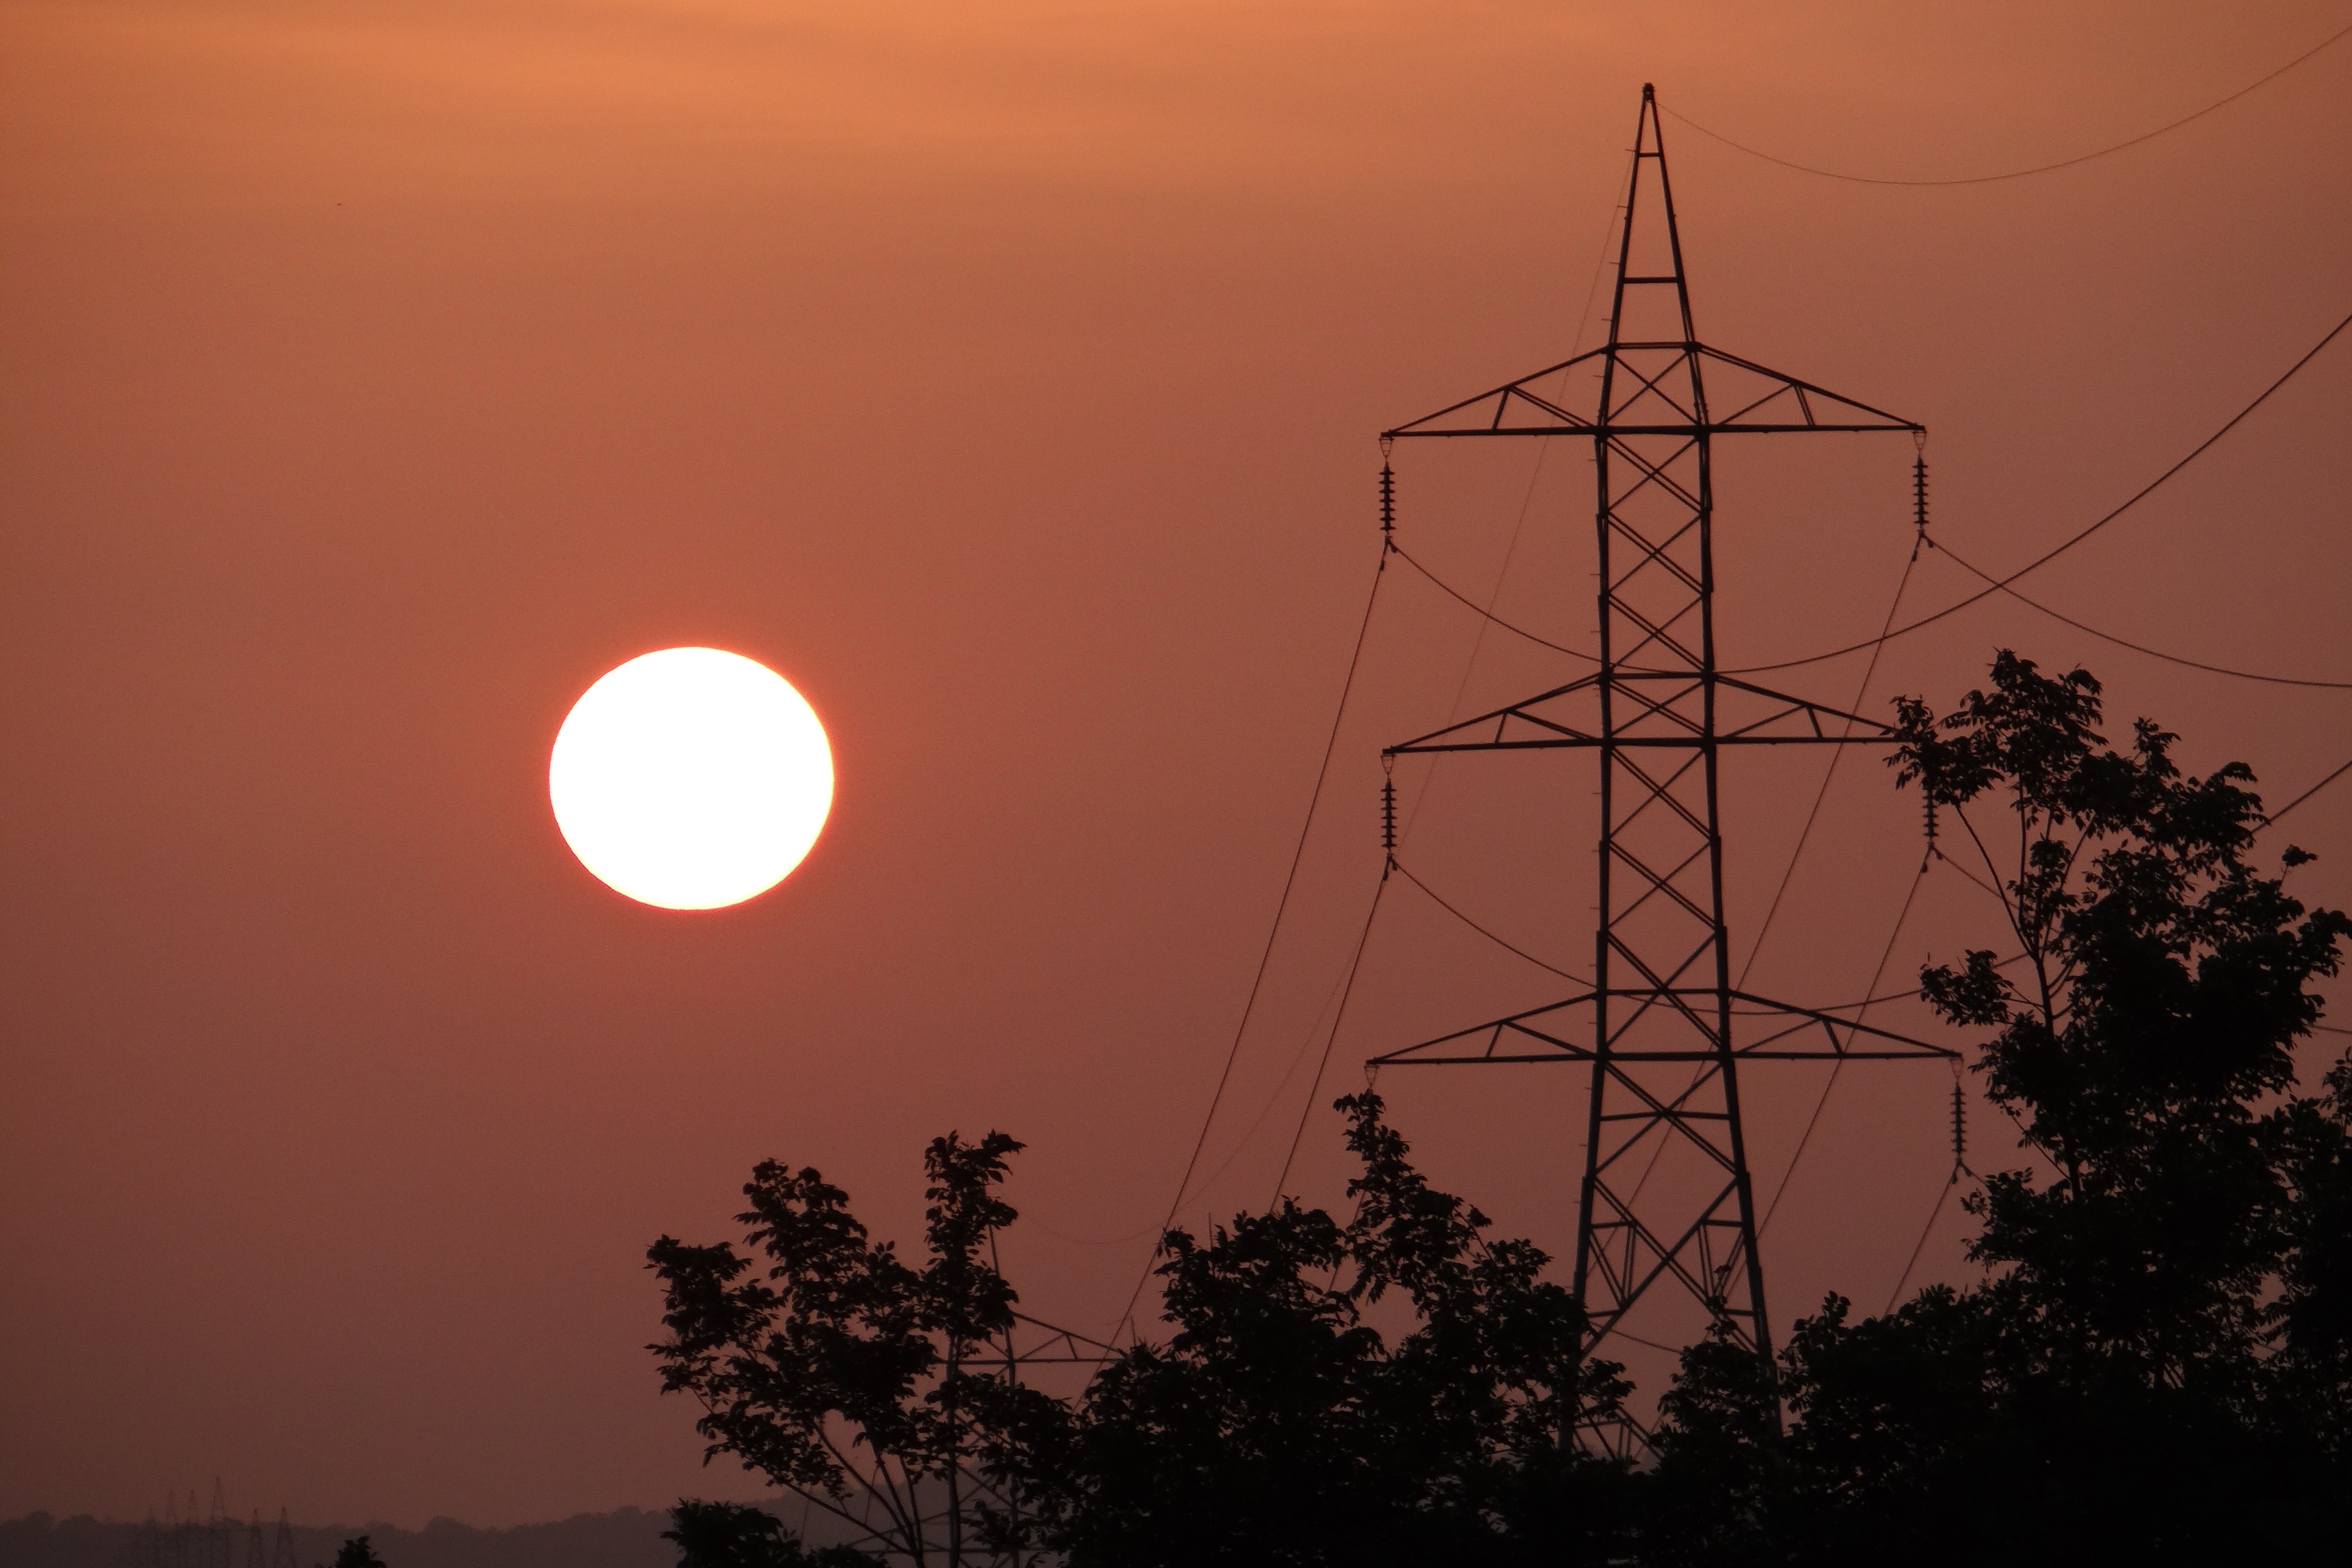
cloud, sky, sunrise, sunset, dawn, dusk, evening, line, tower, electricity, india, afterglow, karnataka, transmission tower, electric tower, shimoga, electric pylon